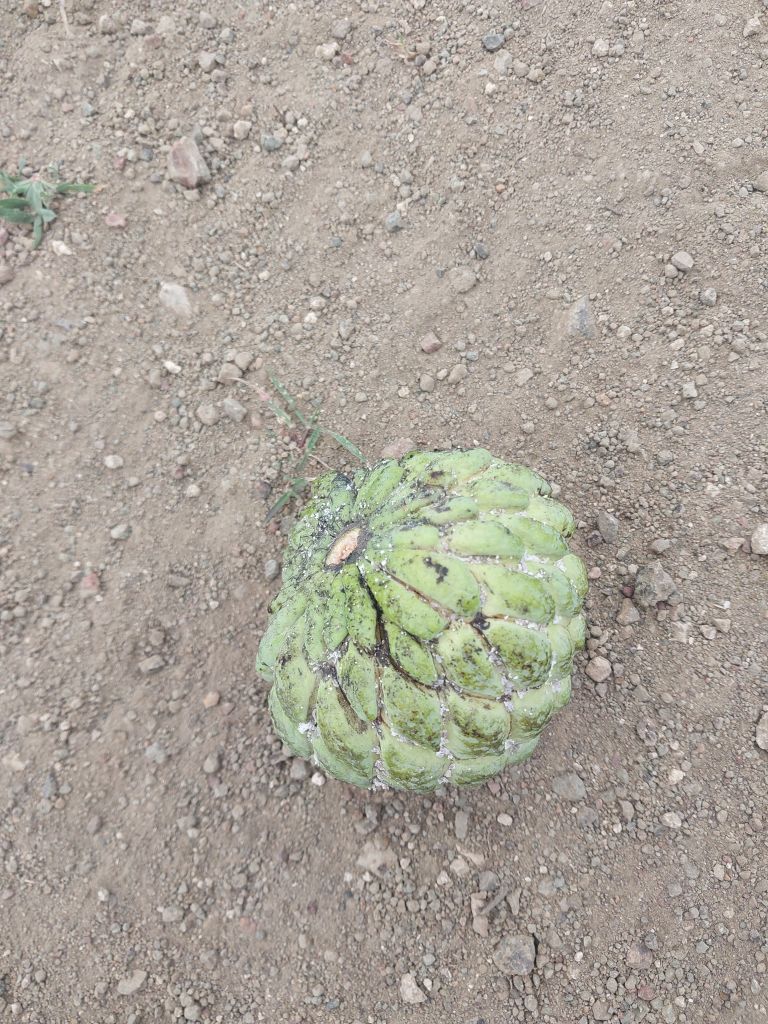
Disease label: Leaf spot on fruit